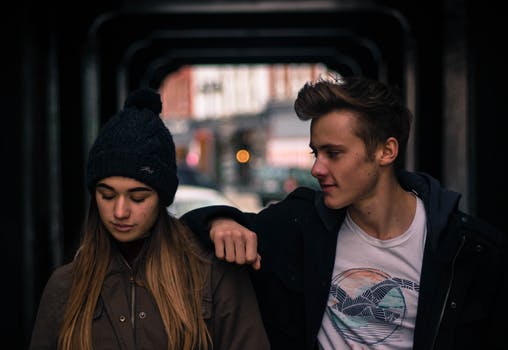
Label: No Watermark